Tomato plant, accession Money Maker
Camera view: vertical (180 deg); turntable rotation: 90 degrees
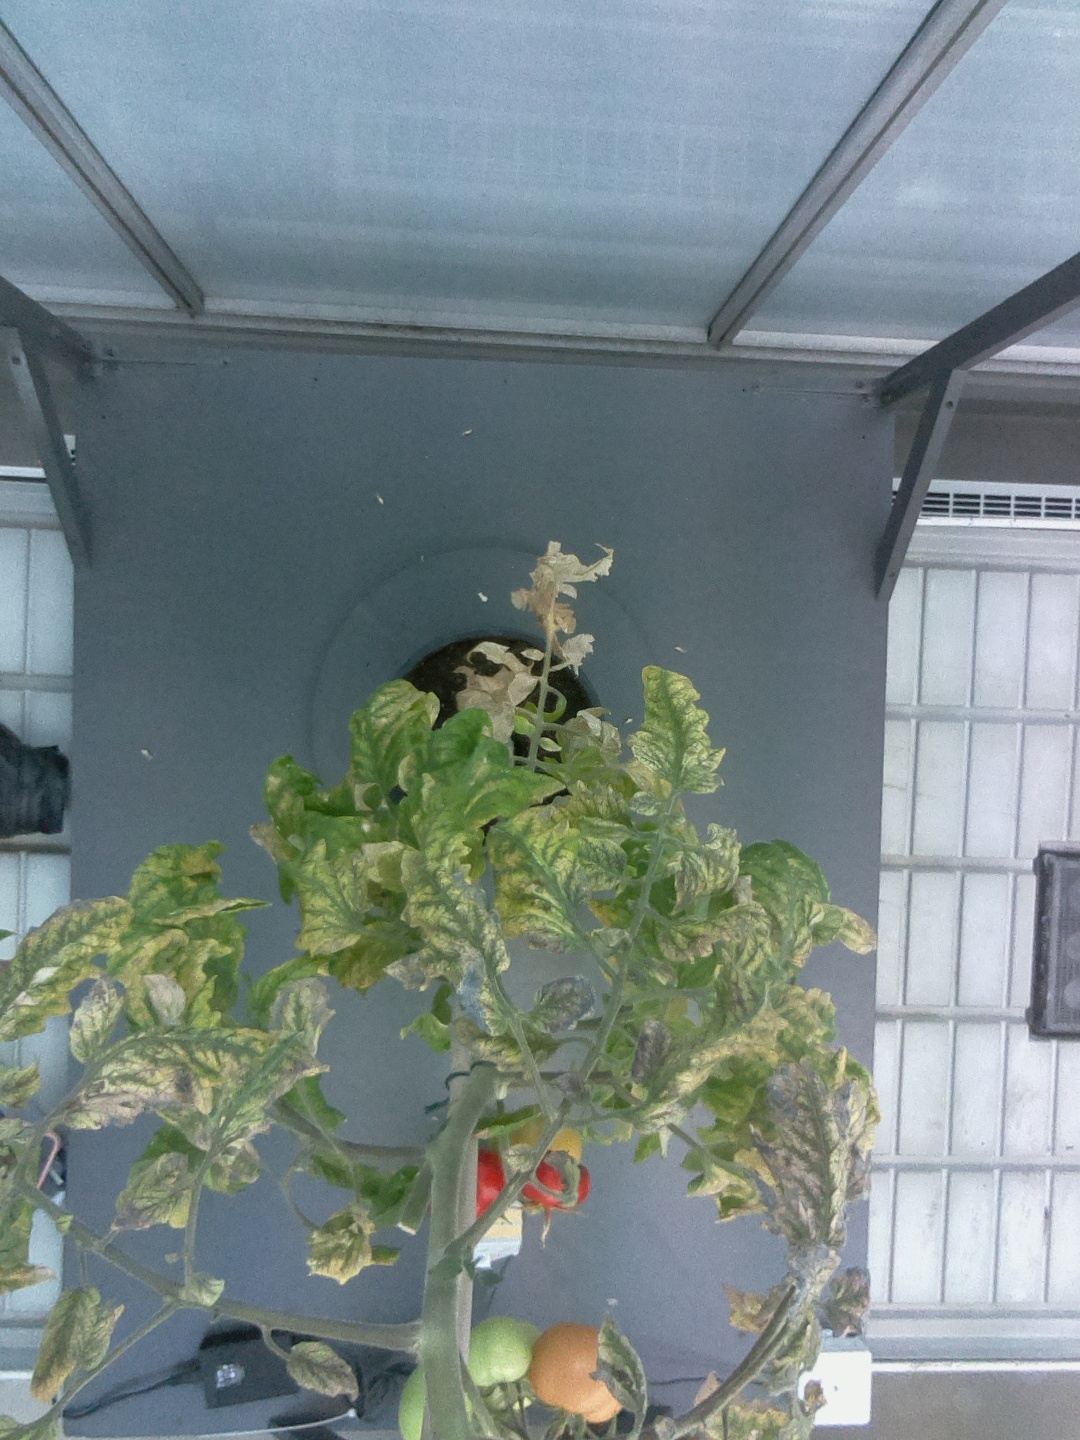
BBCH growth stage 84: 40%-50% of fruits show typical fully ripe color